Santa Fe, New Mexico

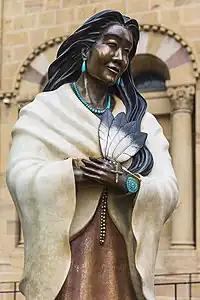
Statue of St. Kateri Tekakwitha

Santa Fe has been associated with science and technology since 1943, when it served as the gateway to Los Alamos National Laboratory (LANL), a 45-minute drive from the city. In 1984, the Santa Fe Institute (SFI) was founded to research complex systems in the physical, biological, economic, and political sciences; it has hosted such Nobel laureates as Murray Gell-Mann (physics), Philip Warren Anderson (physics), and Kenneth Arrow (economics). The National Center for Genome Resources (NCGR) was founded in 1994 to focus on research at the intersection of bioscience, computing, and mathematics. Sandia National Laboratories (SNL), one of three research and development laboratories of the U.S. Department of Energy's National Nuclear Security Administration (NNSA), is based in Albuquerque, roughly an hour from Santa Fe. Since the 1990s, several technology companies have formed or established operations in the city to commercialize technologies emerging from these institutions.